June 2025 South Africa floods

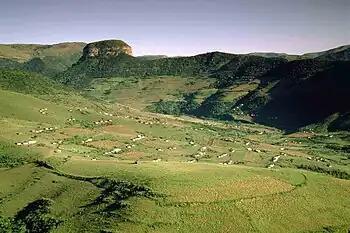
Mthatha - South Africa

The June 2025 South Africa floods were caused by torrential rain, heavy winds, and snow that swept through Cape Town, South Africa, causing dozens of deaths and displacing thousands. A powerful cold front had swept through Cape Town and neighboring provinces beginning 10 June 2025. The storm caused rivers to burst their banks producing floodwaters of up to deep around Mthatha, leading to homes, vehicles, buses, and individuals caught off guard to be swept away, People were stranded on rooftops and in trees awaiting rescue following the storms. The city (Mthatha) is near the village of Qunu, birthplace of Nelson Mandela, the late anti-apartheid hero and former president.